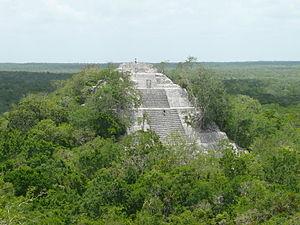
Calakmul est le nom moderne de l'une des plus anciennes et des plus puissantes cités mayas découvertes dans les basses terres. Elle est située sur les 7 200 km² de la réserve de biosphère de Calakmul dans l’État mexicain de Campeche, au fond de la jungle de la grande région du bassin du Petén, au centre de la péninsule du Yucatán, à 35 km au nord de la frontière du Guatemala. Dans les temps anciens le cœur de la ville était connu sous le nom d’Ox Te' tuun. Cette puissante cité maya fut habitée pendant plus d'un millénaire, avant d’être engloutie par la jungle après son abandon.
Cet article recense les sites inscrits au patrimoine mondial au Mexique.
L'État de Campeche est un État du Mexique situé au sud-est du pays, dans la péninsule du Yucatán. Il est entouré par les États de Yucatán, de Quintana Roo et de Tabasco; par le département de Petén, le Belize et le golfe du Mexique.